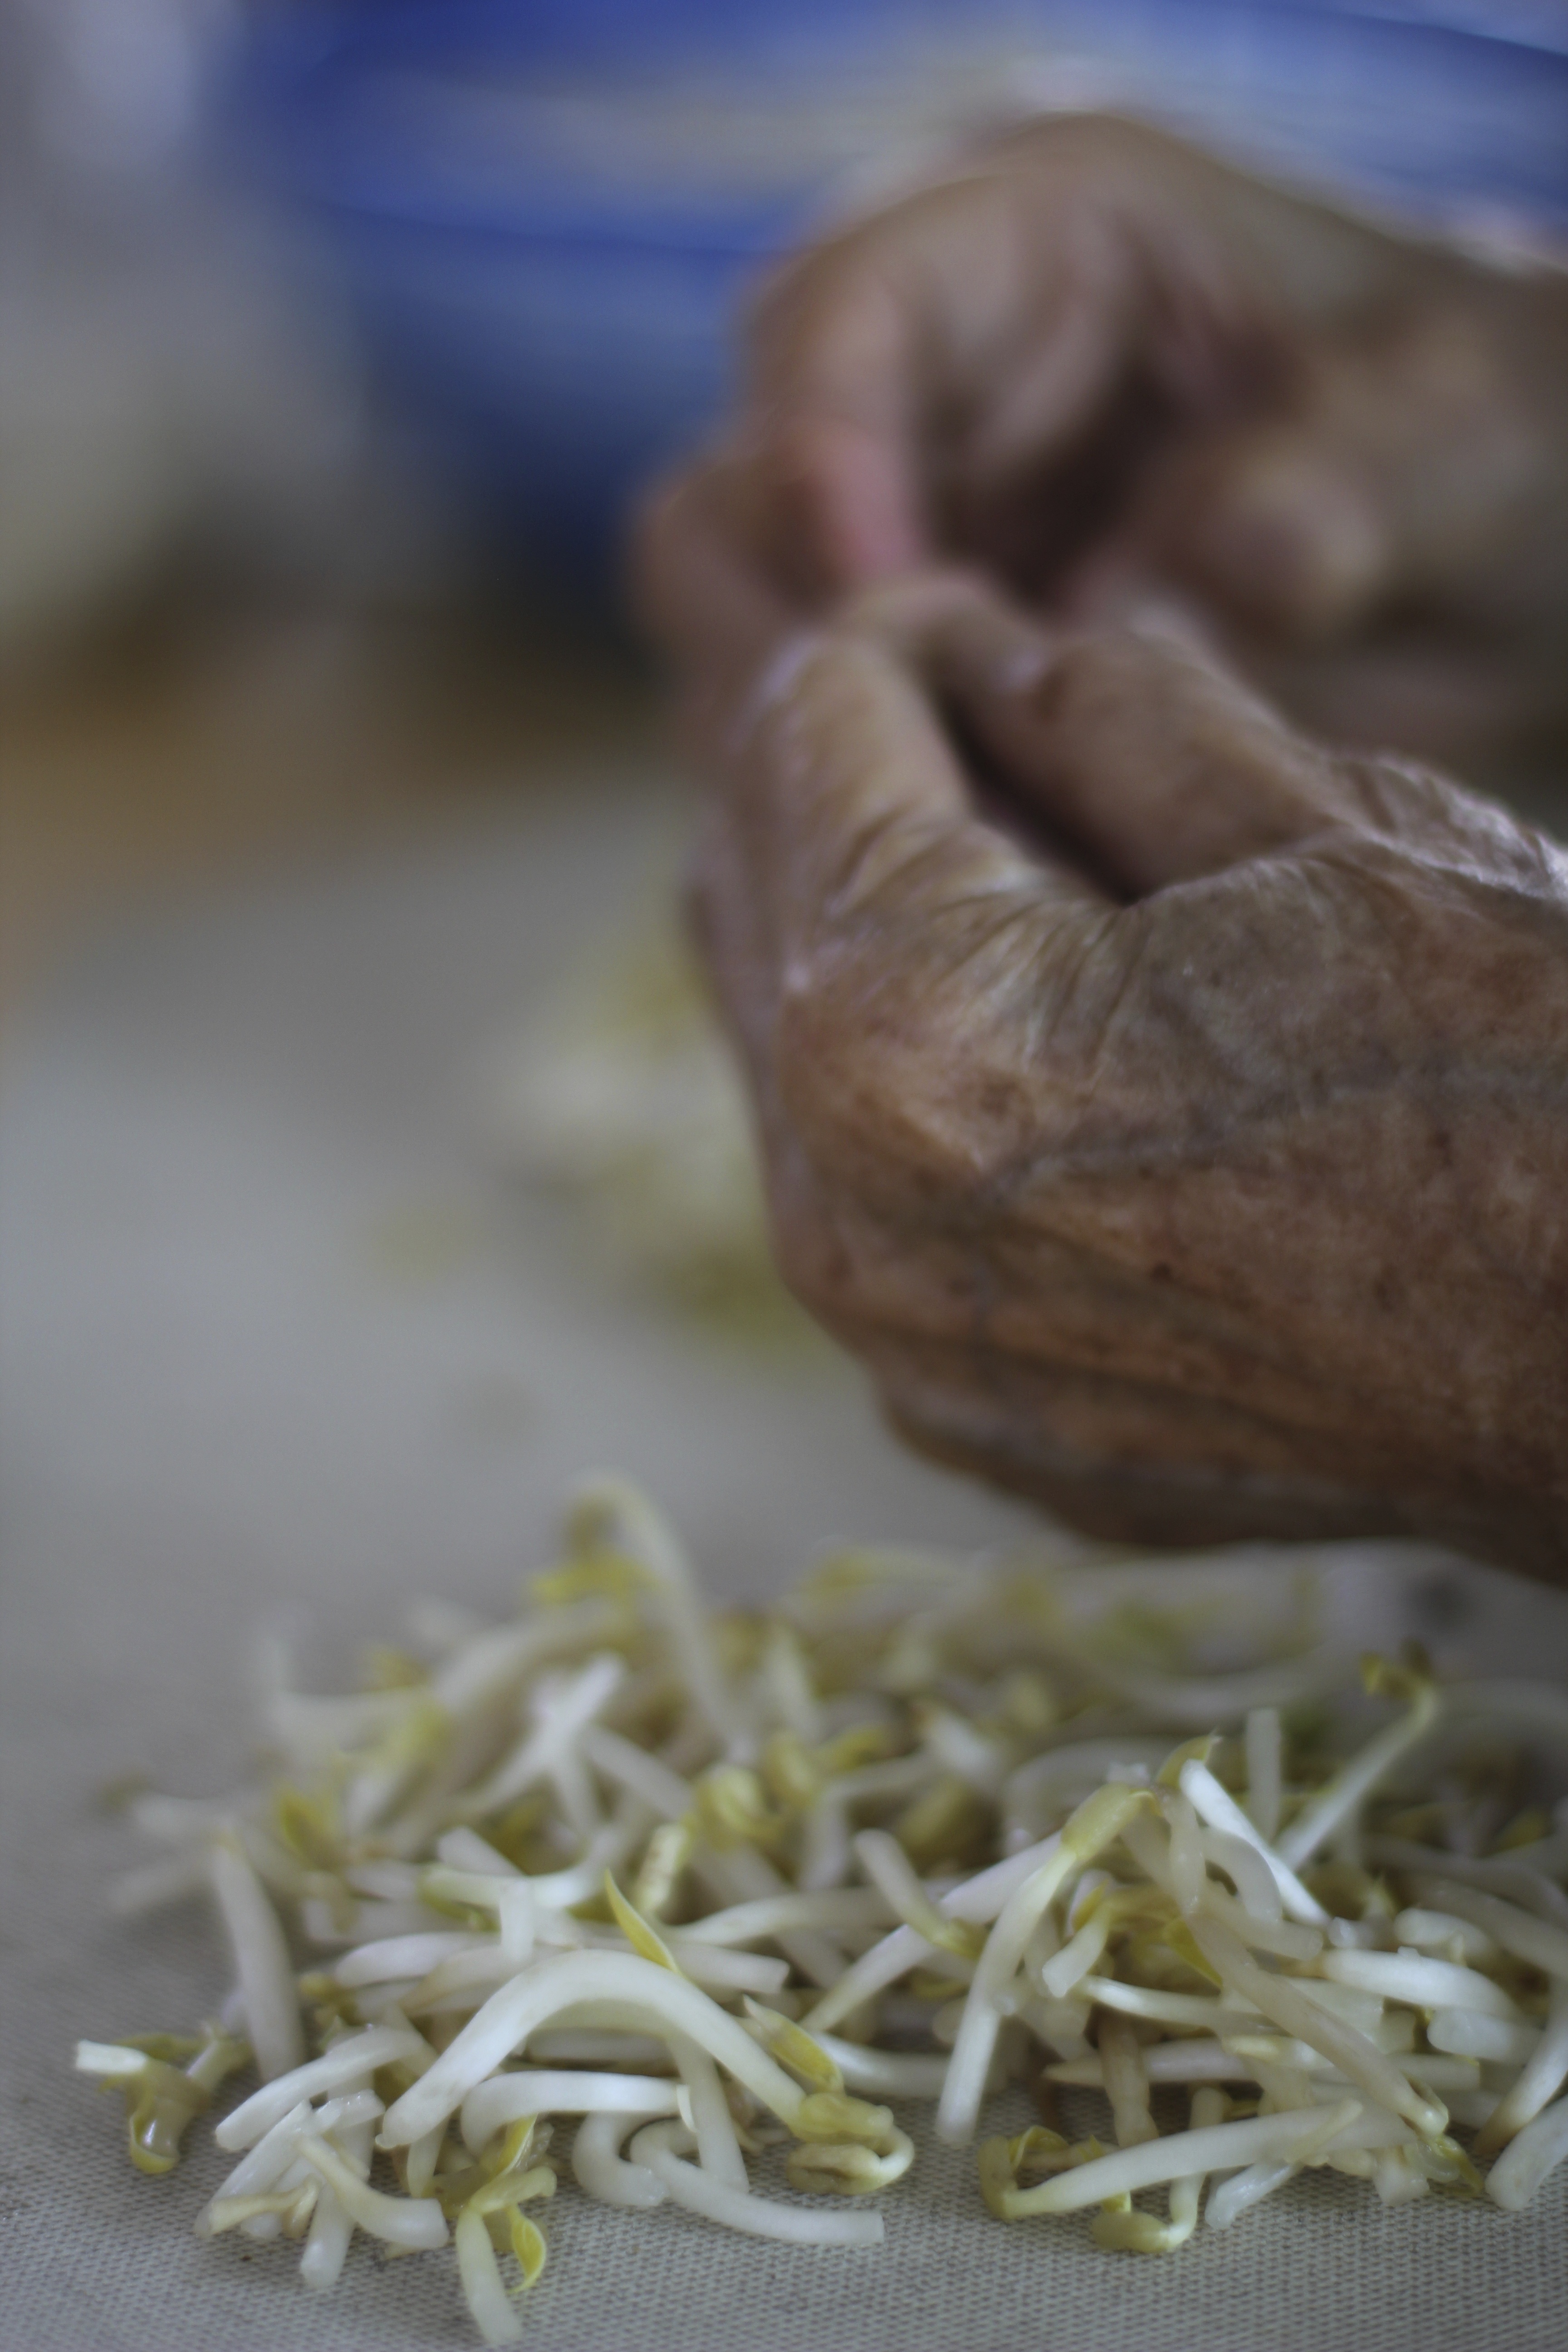
plant, dish, food, produce, vegetable, crop, hands, malaysia, flowering plant, grass family, land plant, bean shoots